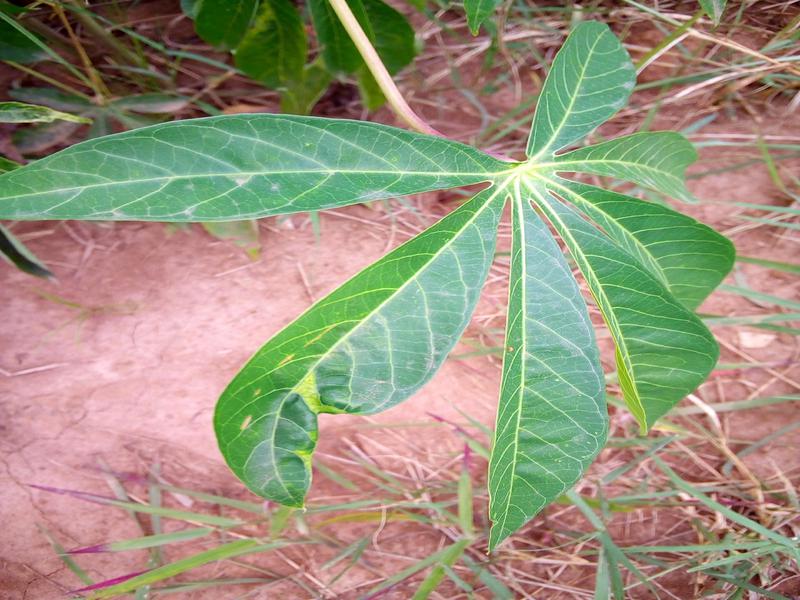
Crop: cassava
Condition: mosaic_disease